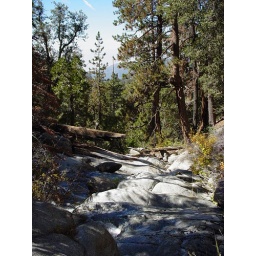
This is a creek bed above my house in the San Jacinto Mts.... in Southern California.